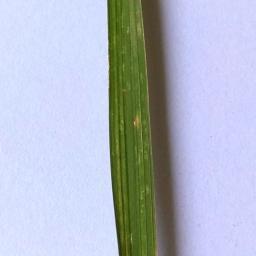
Label: Rice___Leaf_Blast